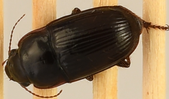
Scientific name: Euryderus grossus
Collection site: Central Plains Experimental Range NEON (CPER), plot CPER_004